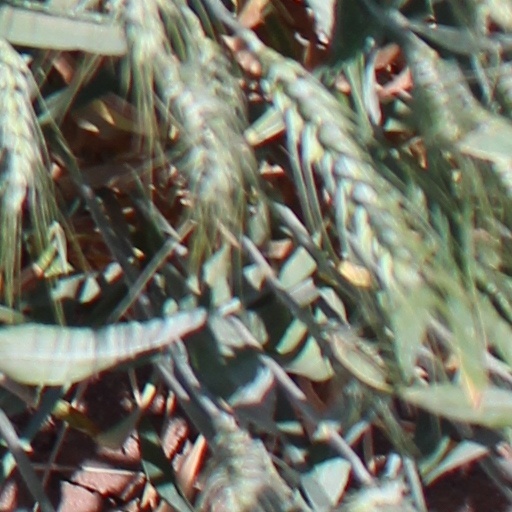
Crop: wheat